Taboose Fire

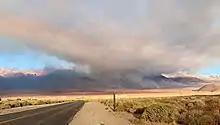
Taboose Fire on September 8, 2019

The Taboose Fire was a wildfire burning in Inyo National Forest, southwest of Big Pine and northwest of Aberdeen in Inyo County in the state of California, in the United States. The fire started September 4, 2019 and on October 7, it had burned and was 75 percent contained. The cause of the fire was lightning. Select trails, campgrounds and roads in Inyo National Forest, Sequoia National Park and Kings Canyon National Park had been closed due to the fire. The community of Baxter Ranch was under mandatory evacuation.